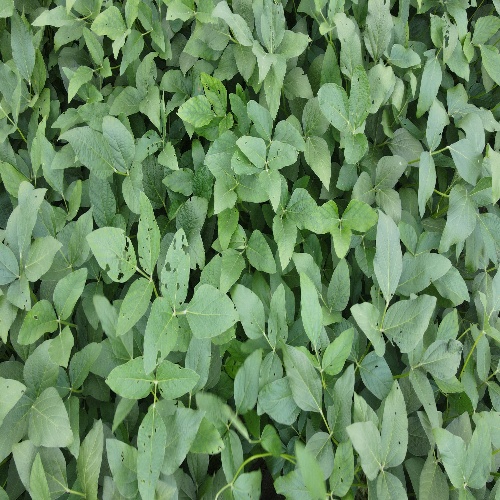
Label: Caterpillar